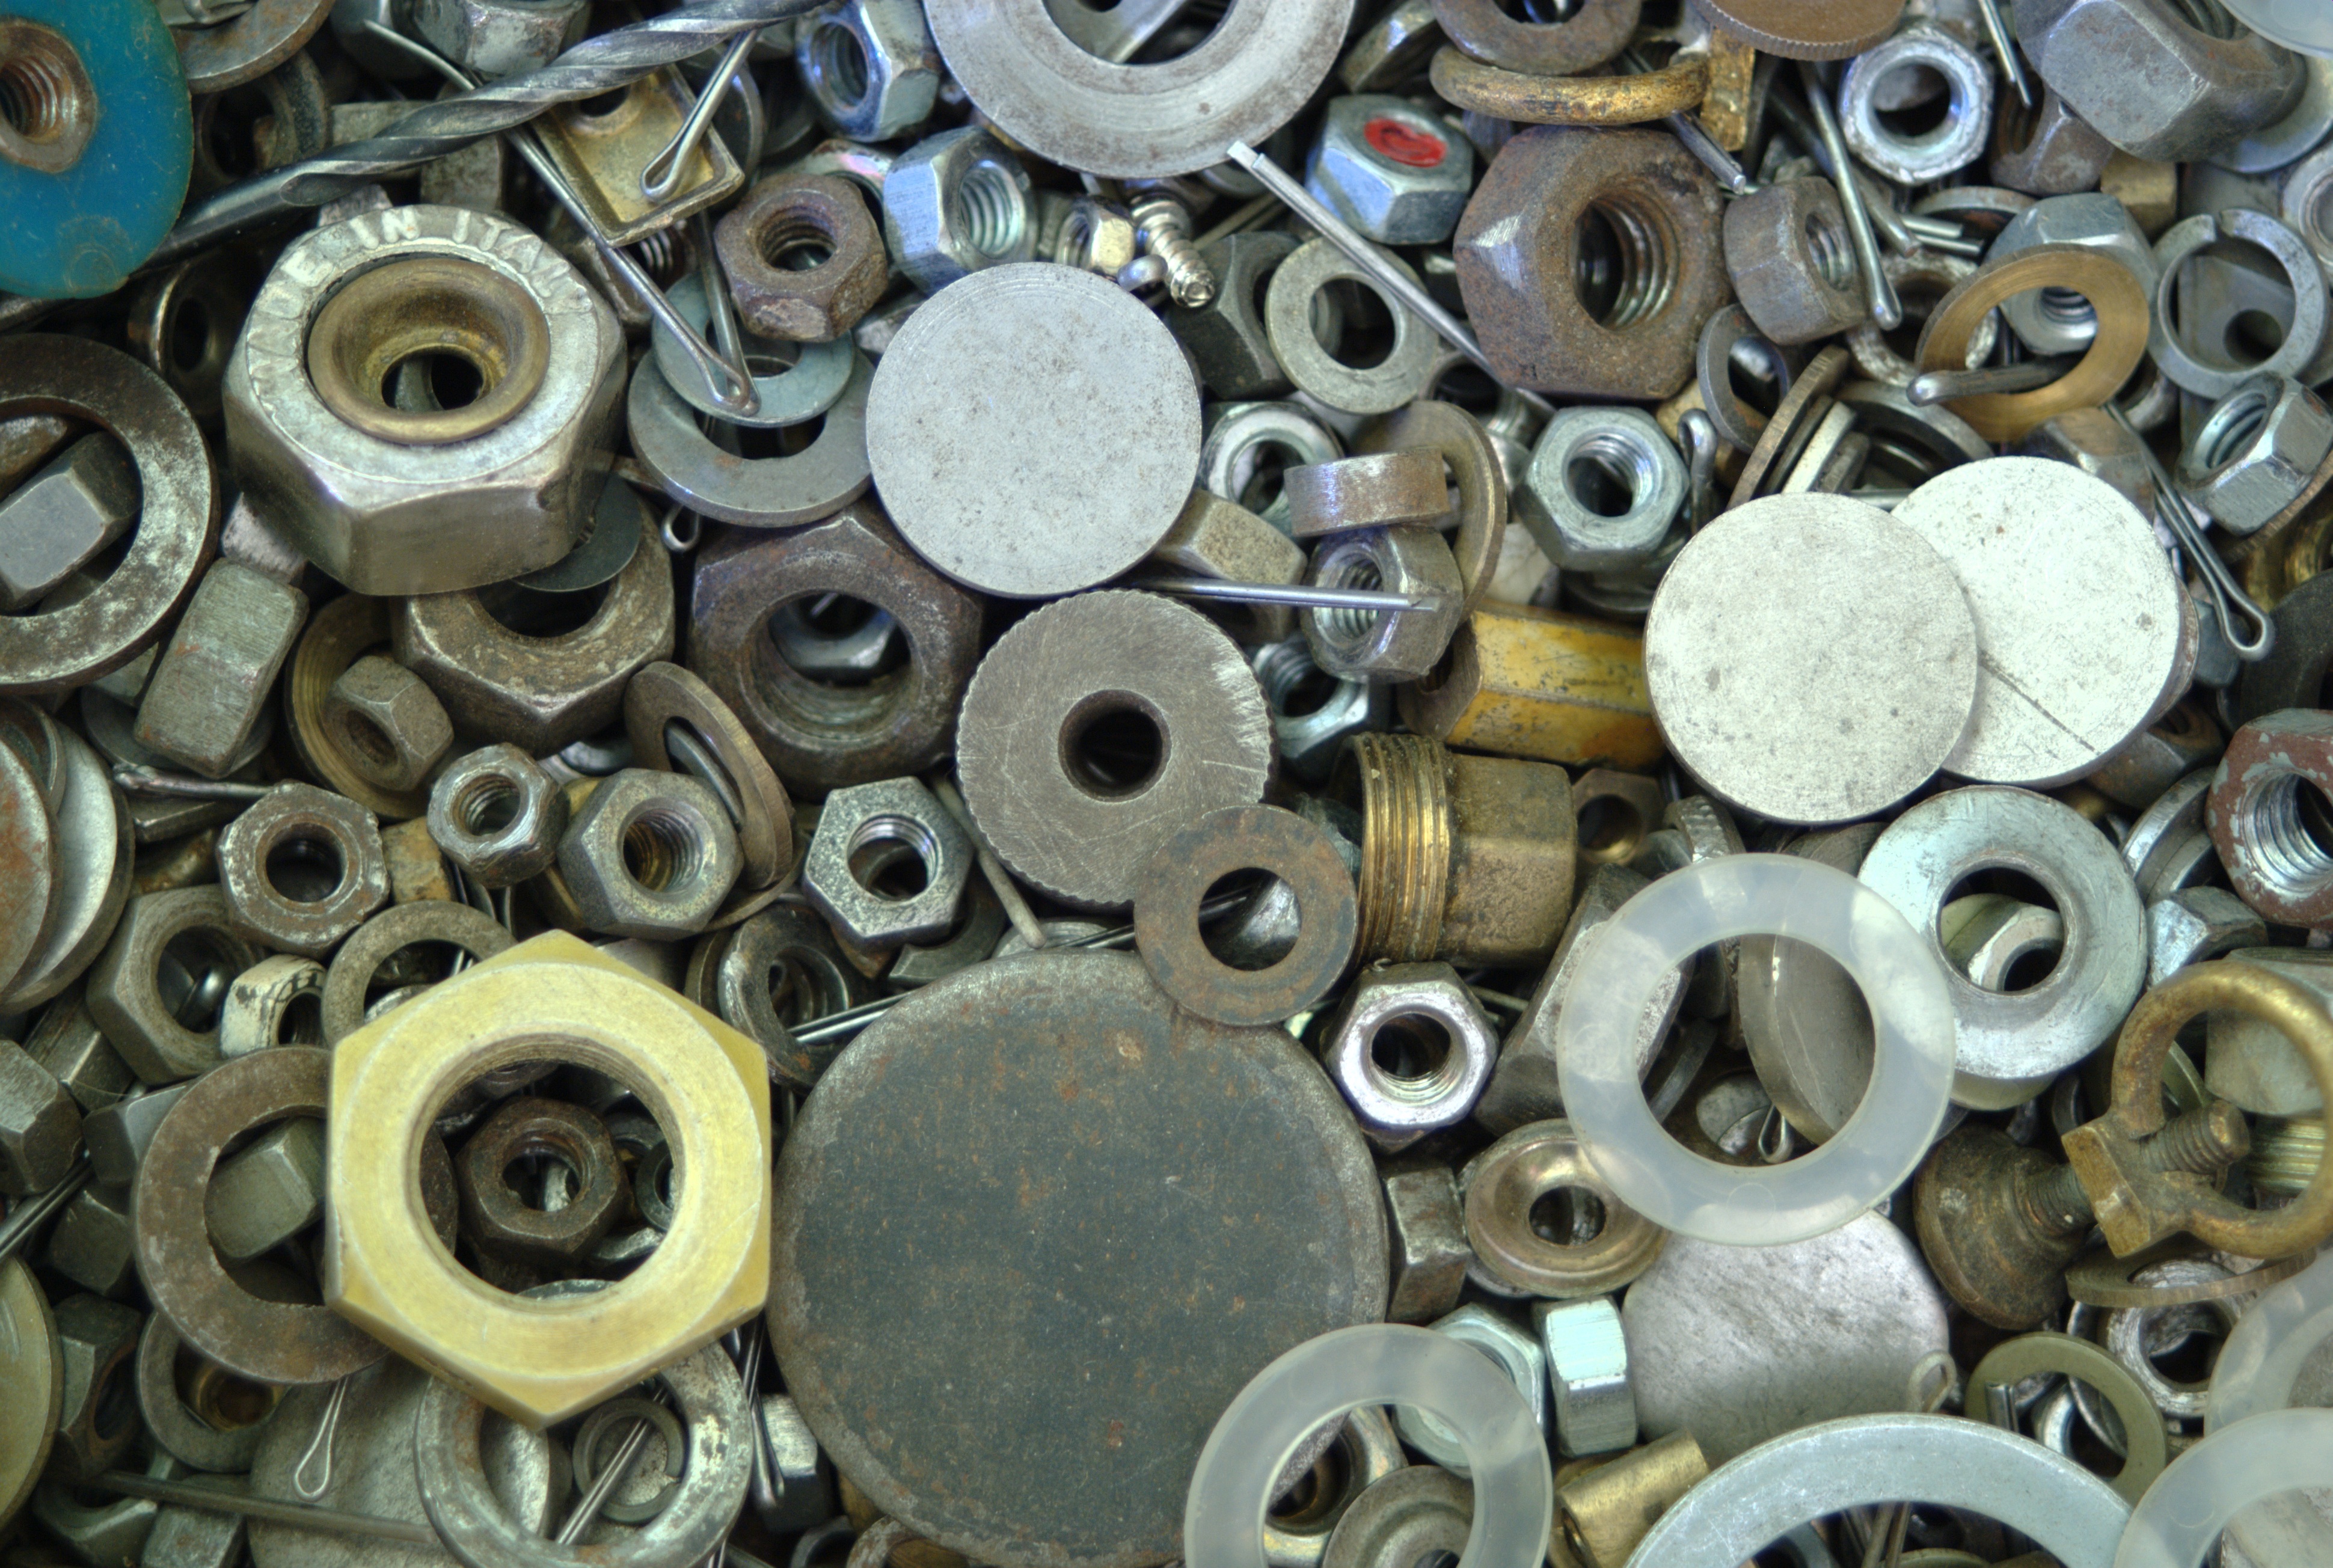
texture, old, steel, metal, material, nuts, scrap, the background